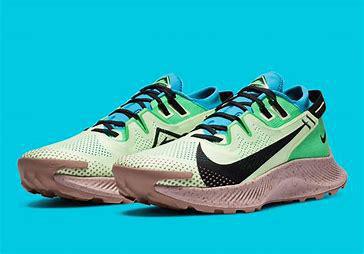
Brand: Nike
Model: Pegasus 2